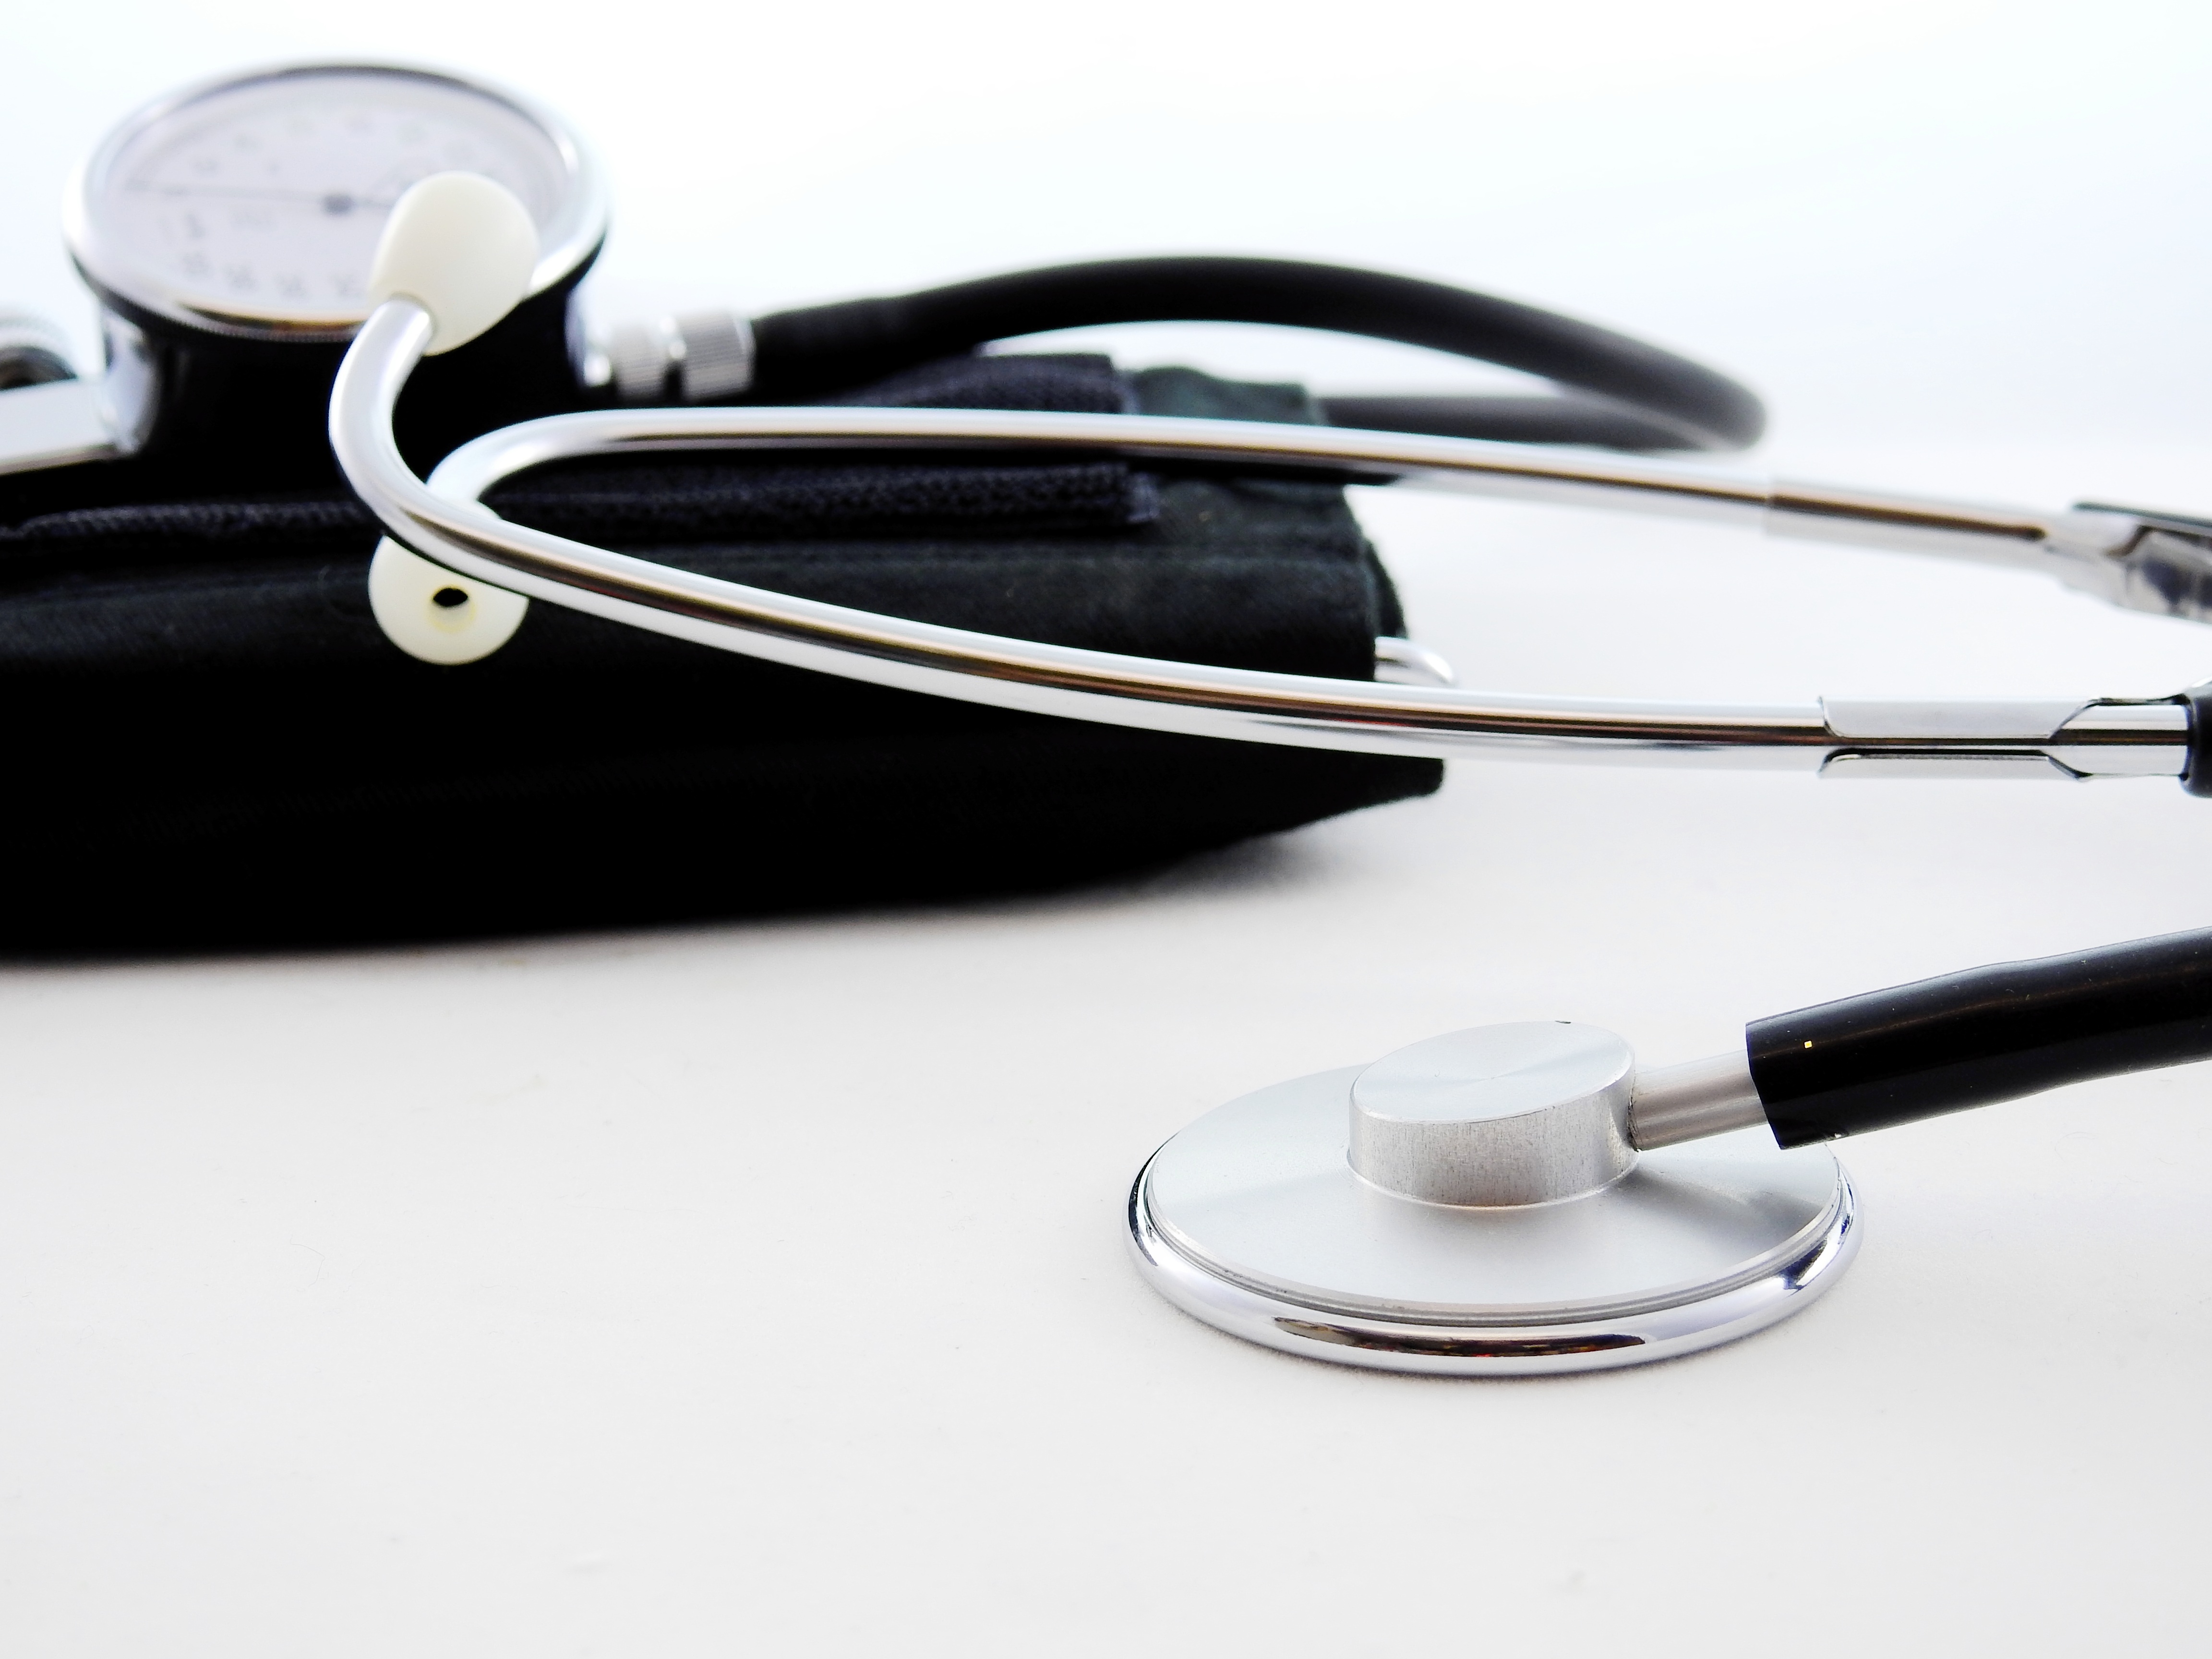
gauge, glasses, eyewear, hospital, control, organ, doctor, bless you, medical, to listen, healing, investigation, naturopathy, stethoscope, blood pressure, naturopaths, blood pressure monitor, fashion accessory, vision care